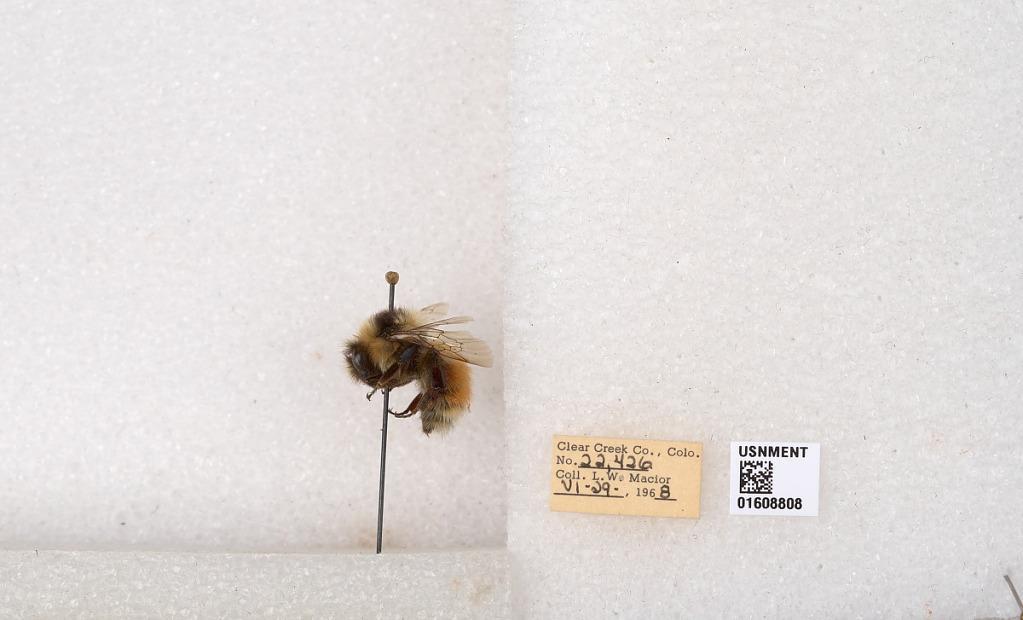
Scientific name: Bombus (Pyrobombus) sylvicola Kirby
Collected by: L. Macior
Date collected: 1968-6-29
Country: United States
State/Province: Colorado
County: Clear Creek
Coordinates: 39.6891, -105.644